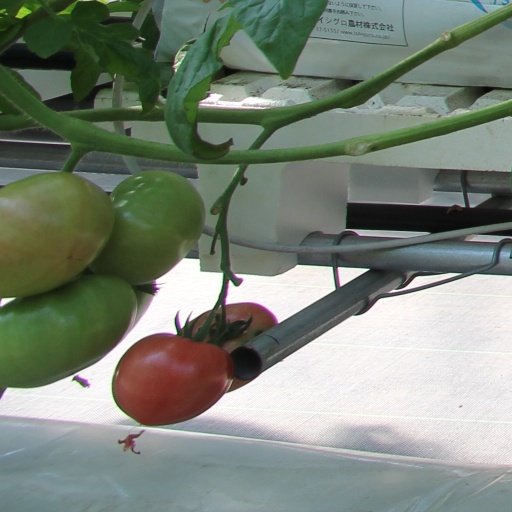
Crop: tomato